Prasophyllum solstitium

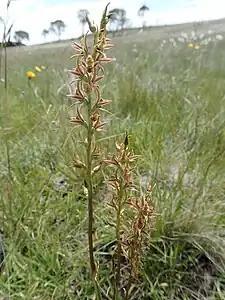
"Prasophyllum solstitium" habit

"Prasophyllum solstitium" is a terrestrial, perennial, deciduous, herb with an underground tuber and a single tube-shaped, bright green leaf long with a purplish base. Between ten and thirty five flowers are crowded along the flowering stem which is tall. The flowers are greenish-pink to purplish-red and strongly fragrant. As with others in the genus, the flowers are inverted so that the labellum is above the column rather than below it. The dorsal sepal is lance-shaped to narrow egg-shaped, long, about wide and curves downwards. The lateral sepals are linear to lance-shaped, long, about wide and free from each other. The petals are linear to narrow lance-shaped, about long, wide and curve forwards. The labellum is whitish, pinkish, reddish or purplish, broadly lance-shaped to egg-shaped, long, about wide, turns upwards at about 90° near its middle and often reaches above the lateral sepals. The edges of the labellum are flared and wavy near the tip and there is a fleshy green callus near its centre. Flowering occurs from December to January.